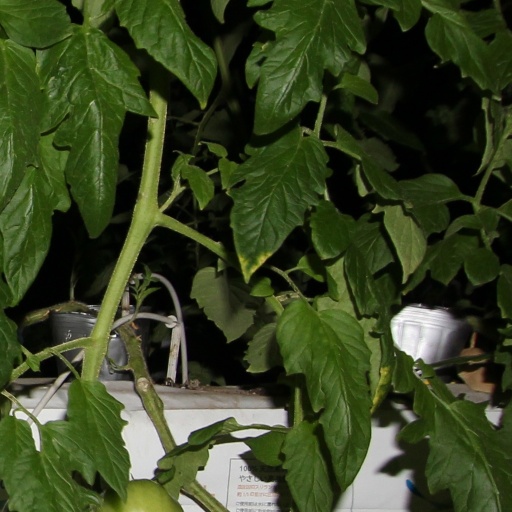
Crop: tomato